Jacob Buyens van Mol

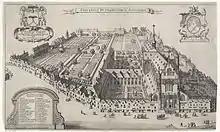
The Dominican monastery of Antwerp in the 17th century

Jacob Buyens van Mol (died 12 June 1604) was a Flemish Dominican friar, priest and writer.